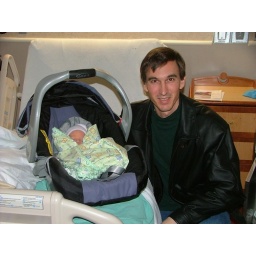
...then with Dad in her new car seat before we leave for home.